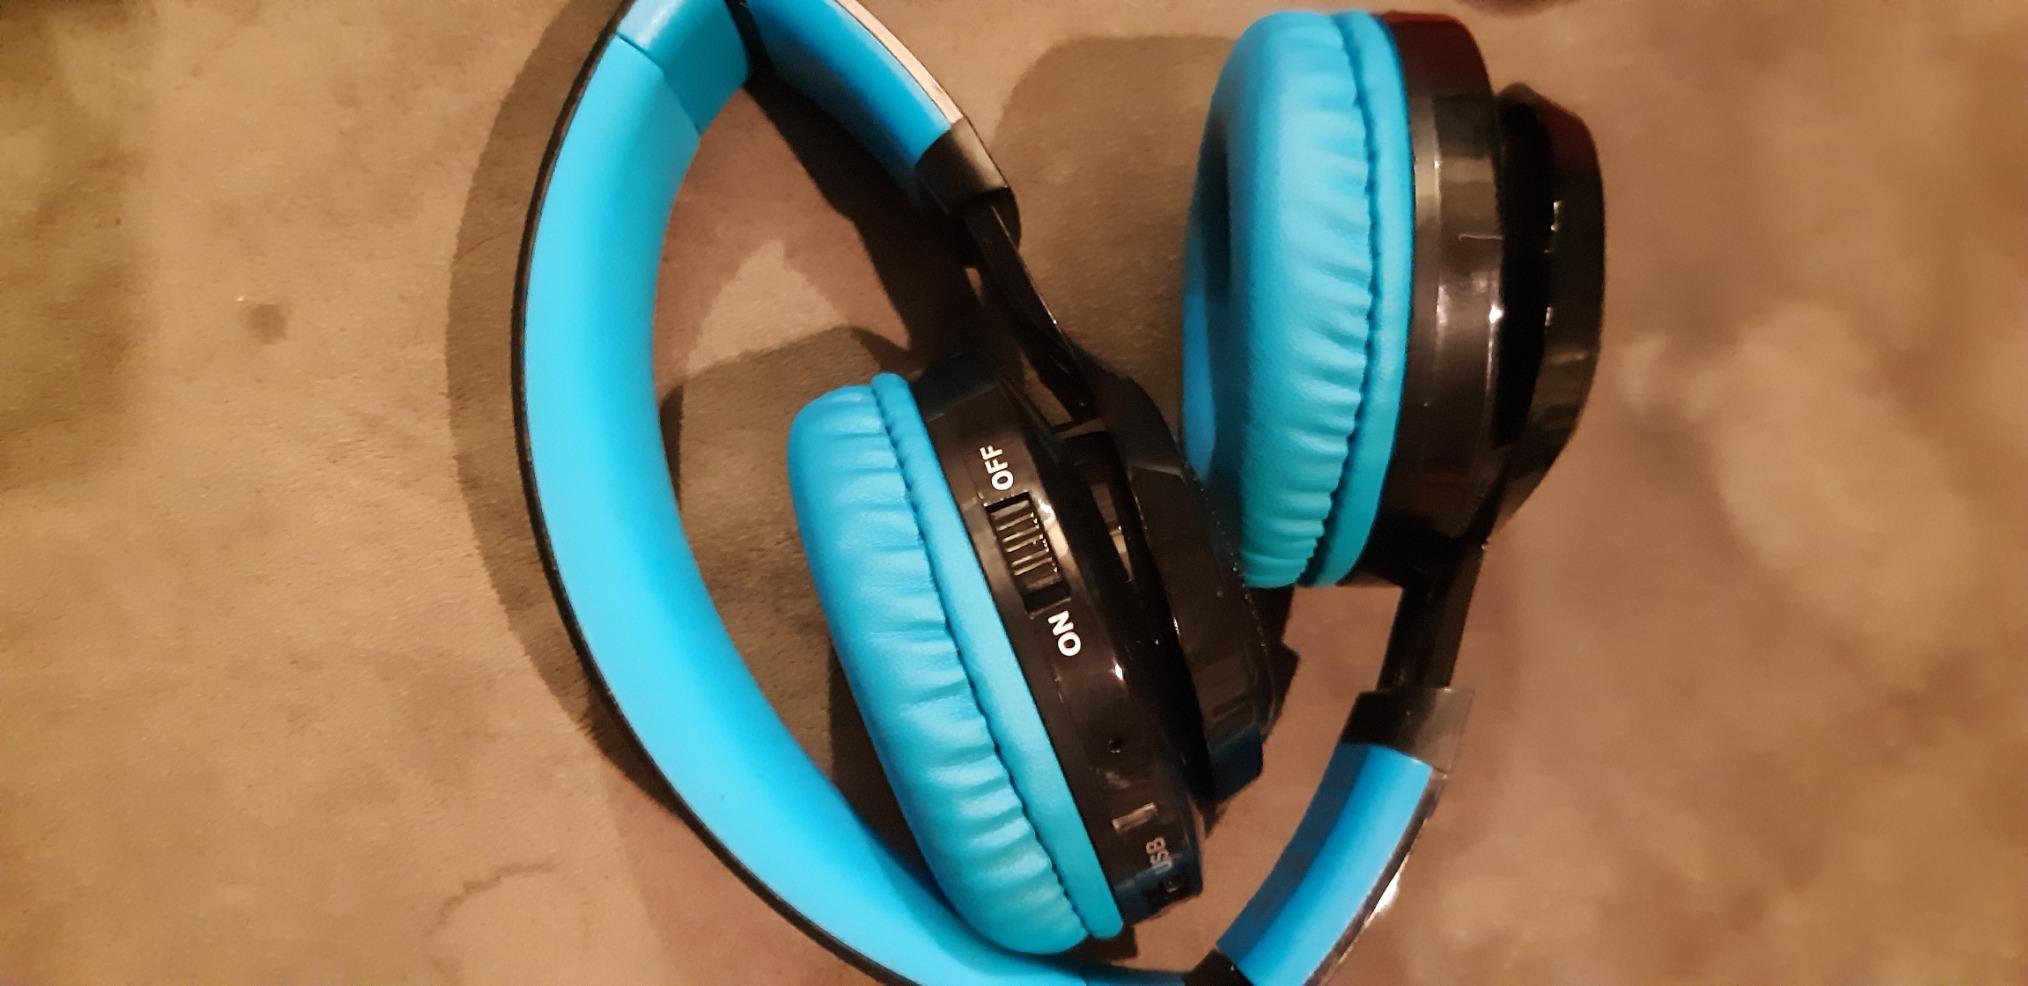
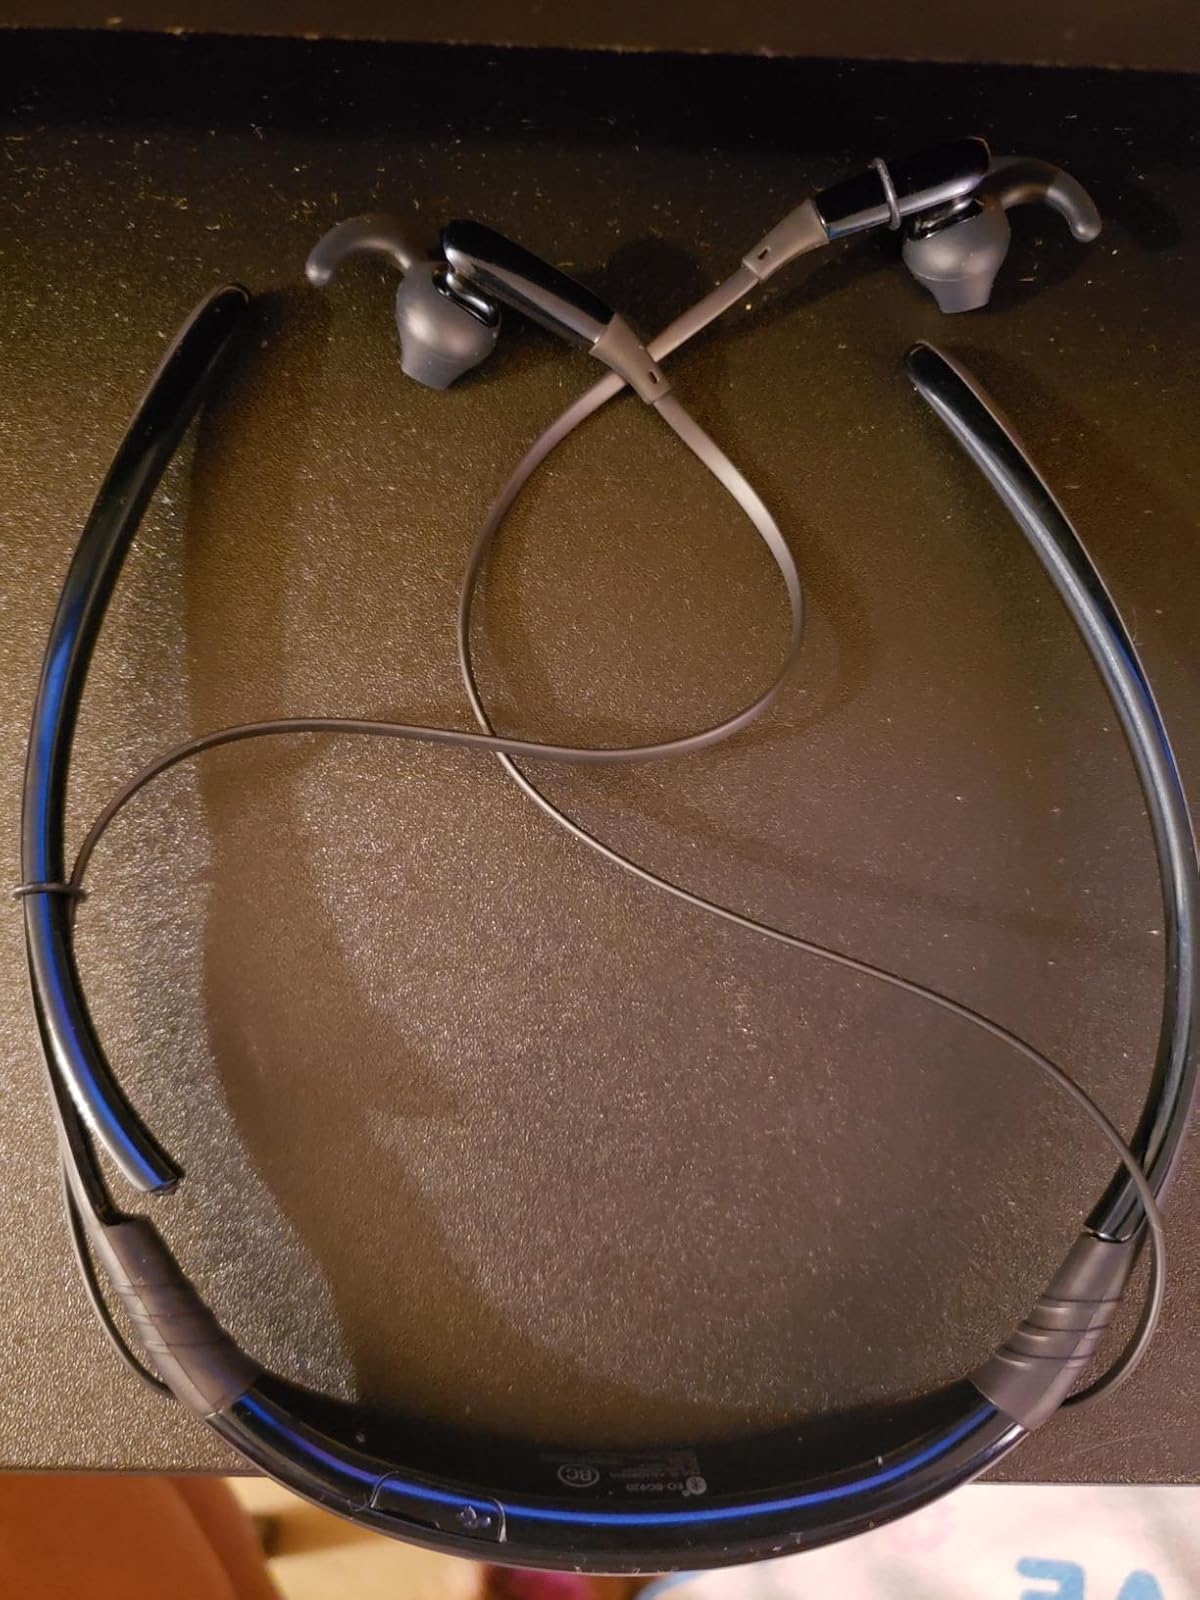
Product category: headphones
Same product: no